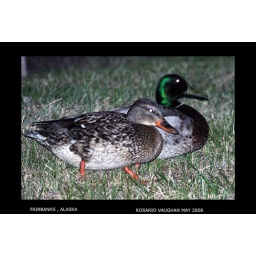
5-20-08 ducks outside the house in our yard , at 1:00am